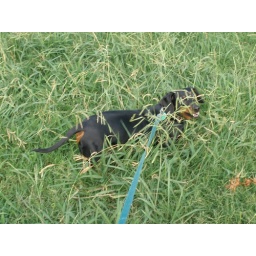
Jimmy Dean strolled over to the tall grass by the river - poor dachsunds get swallowed up by it.